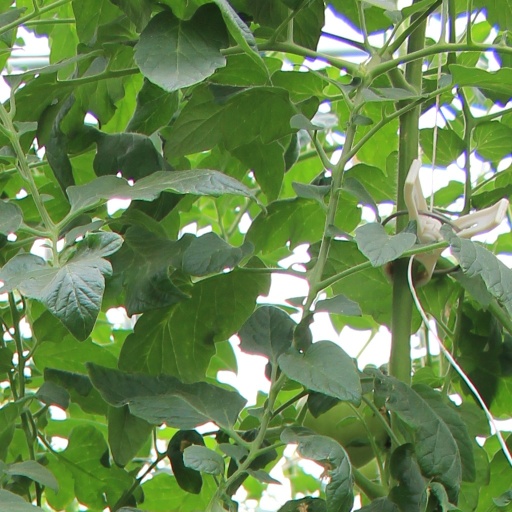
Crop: tomato